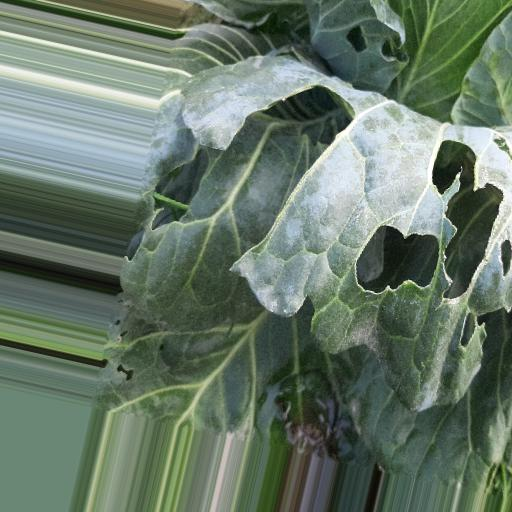
Label: Black Rot